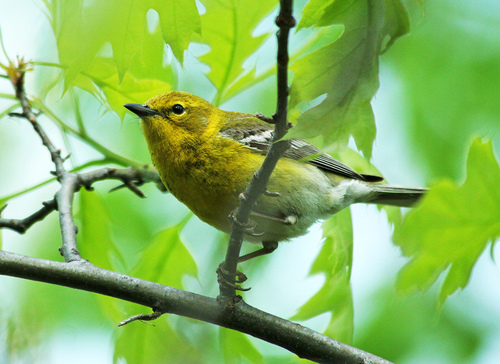
a small yellow bird with black and white wings and a small head anad beak.
this little bird is mostly yellow with white wingbars on gray wings.
the small yellow bird has a white rump and white wingbars.
yellow and white bird with yellow on the top half and white on the lower half and black and white striped wings.
small bird, but a fat midsection. yellow and black colors with small beak and heada colorful small bird comprising of a white rump and vent, yellow and black along its abdomen, flank breast and belly, a yellow eye ring and white wing bars.
this bird has a yellow crown as well as a white belly
this particular bird has a belly that is yellow and has some white and black patches
this bird is yellow, white, and black in color, and has a black beak.
a small yellow, gray and white bird a short tail, large belly, long legs, striped wings, small head, and black beak.
Species: Pine Warbler